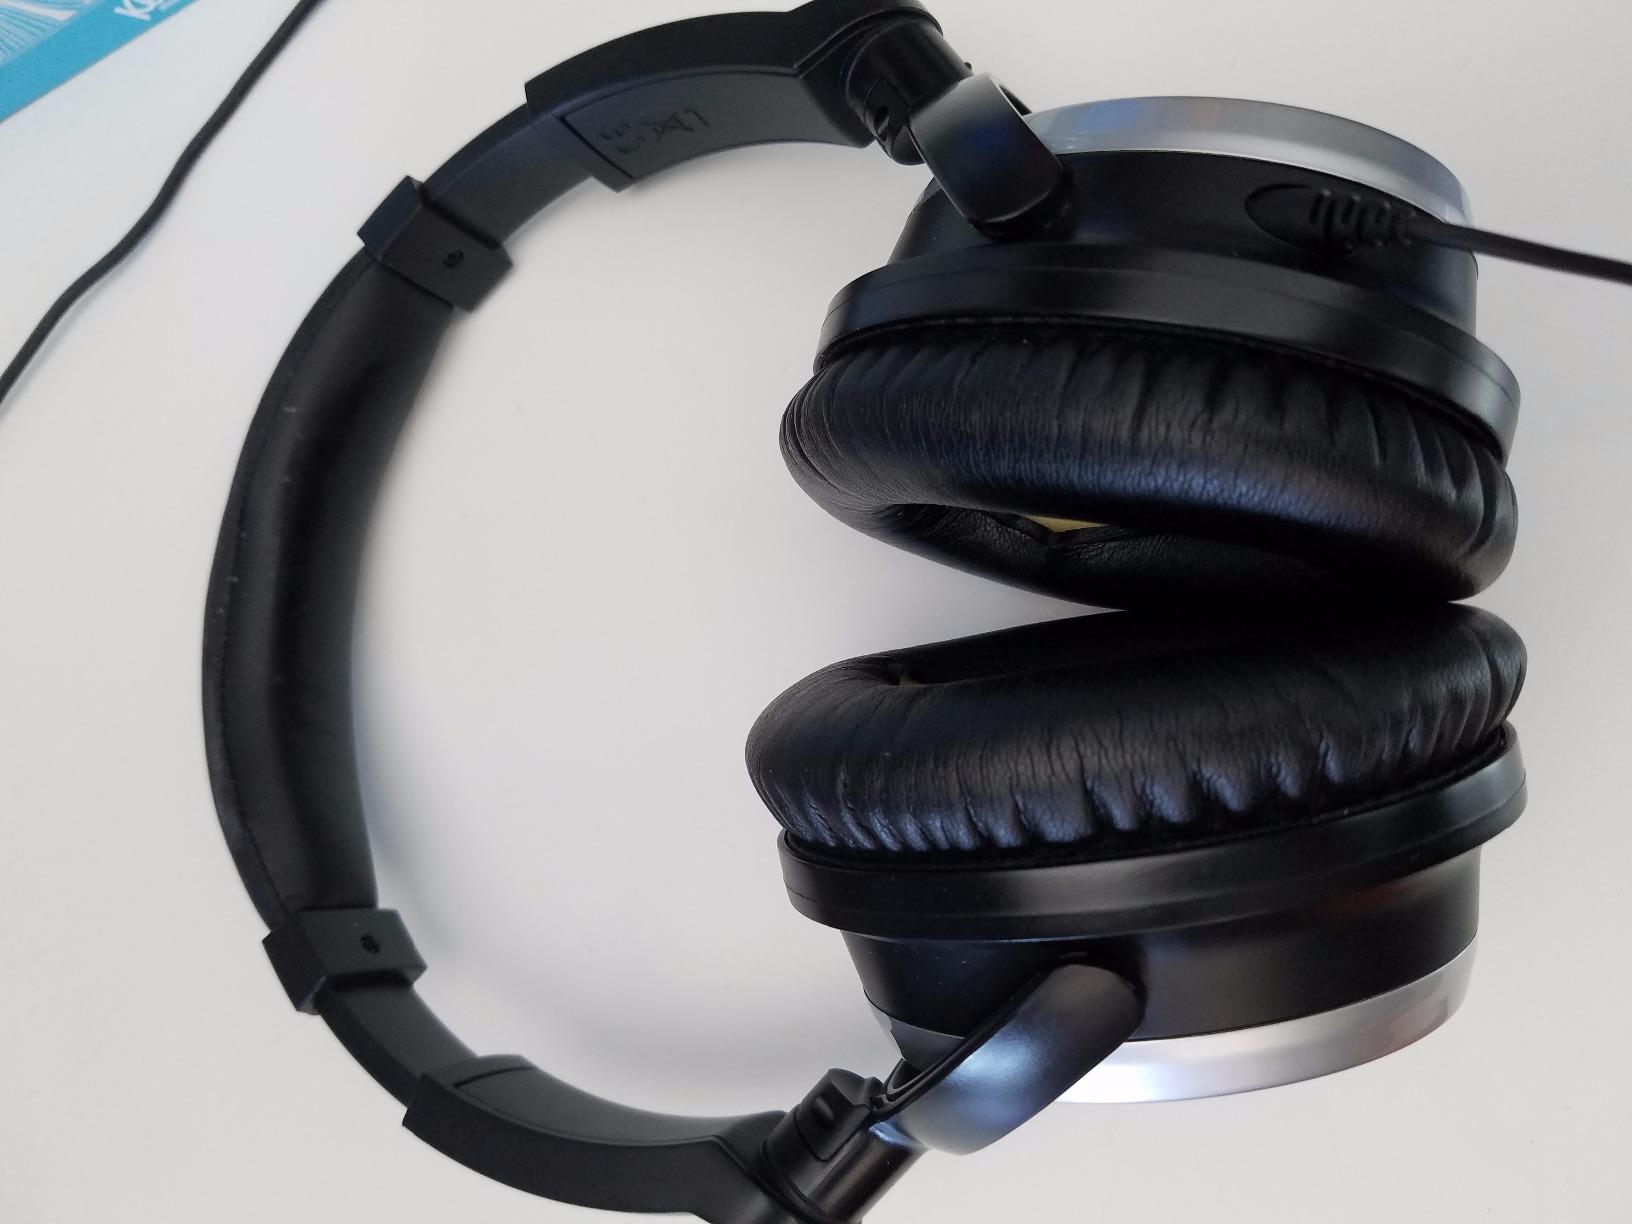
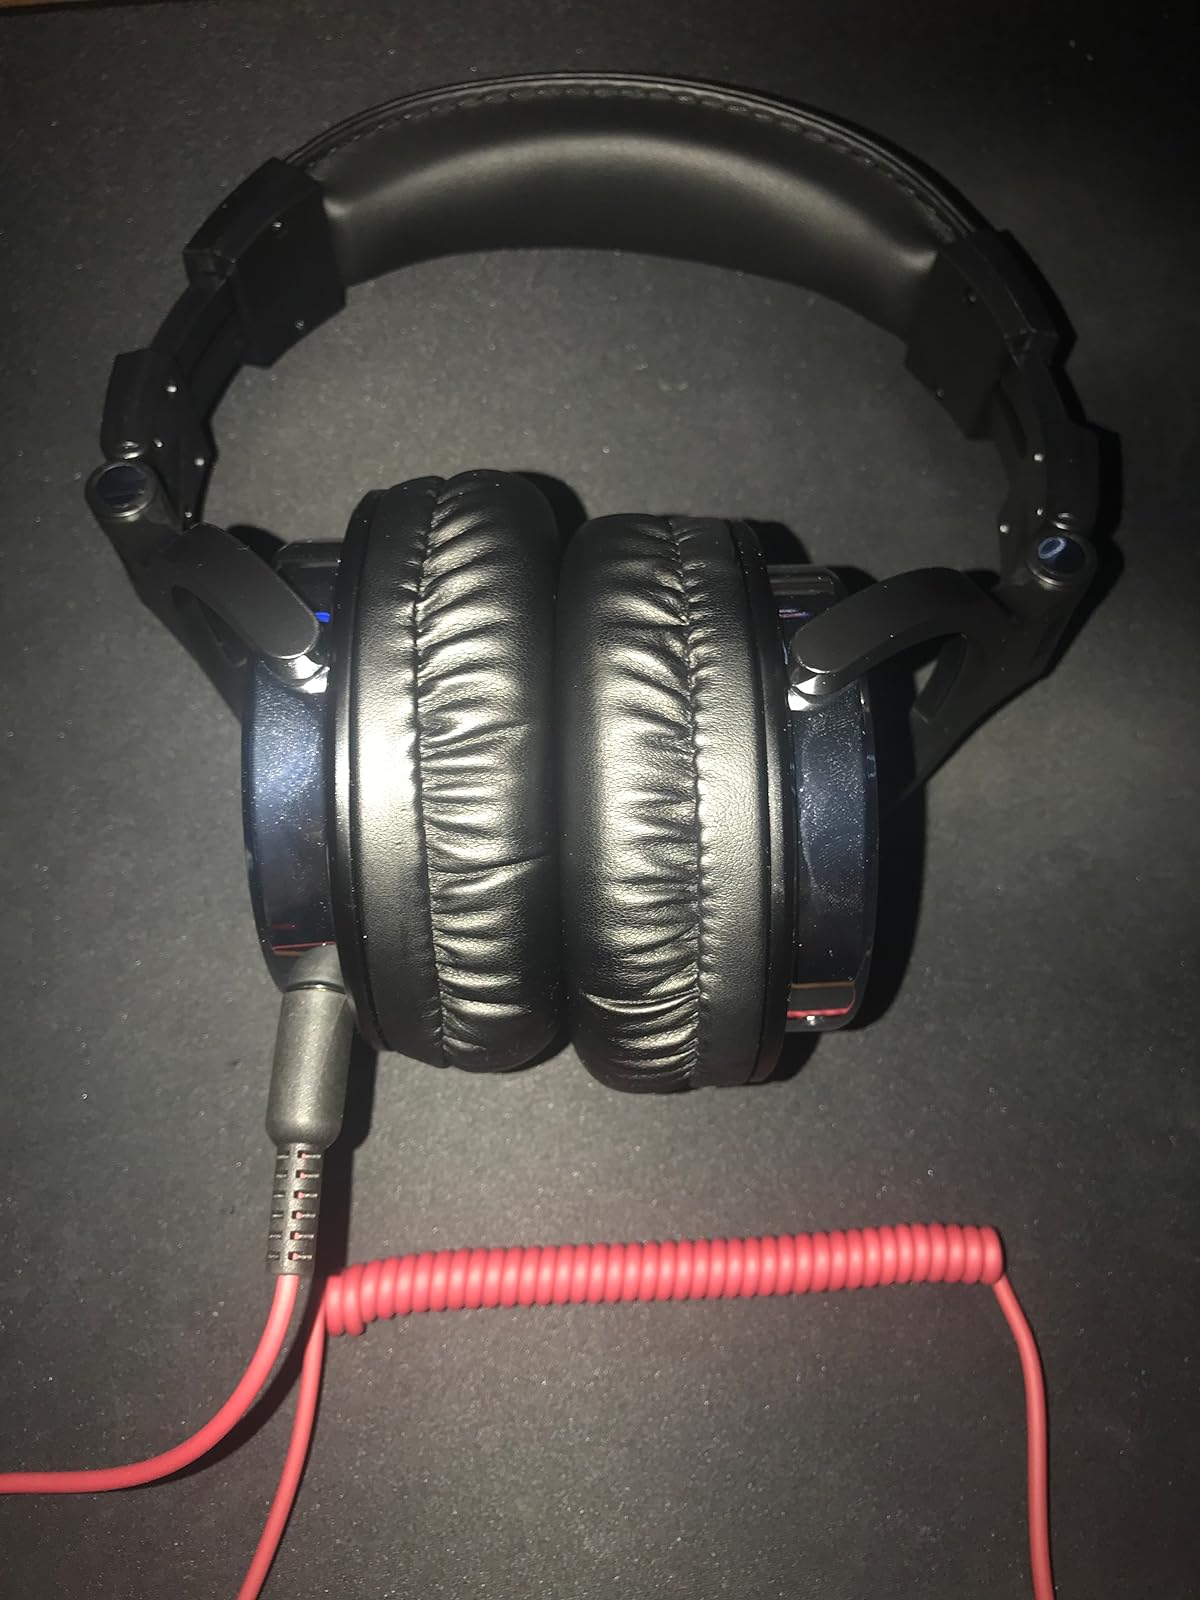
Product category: headphones
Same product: no